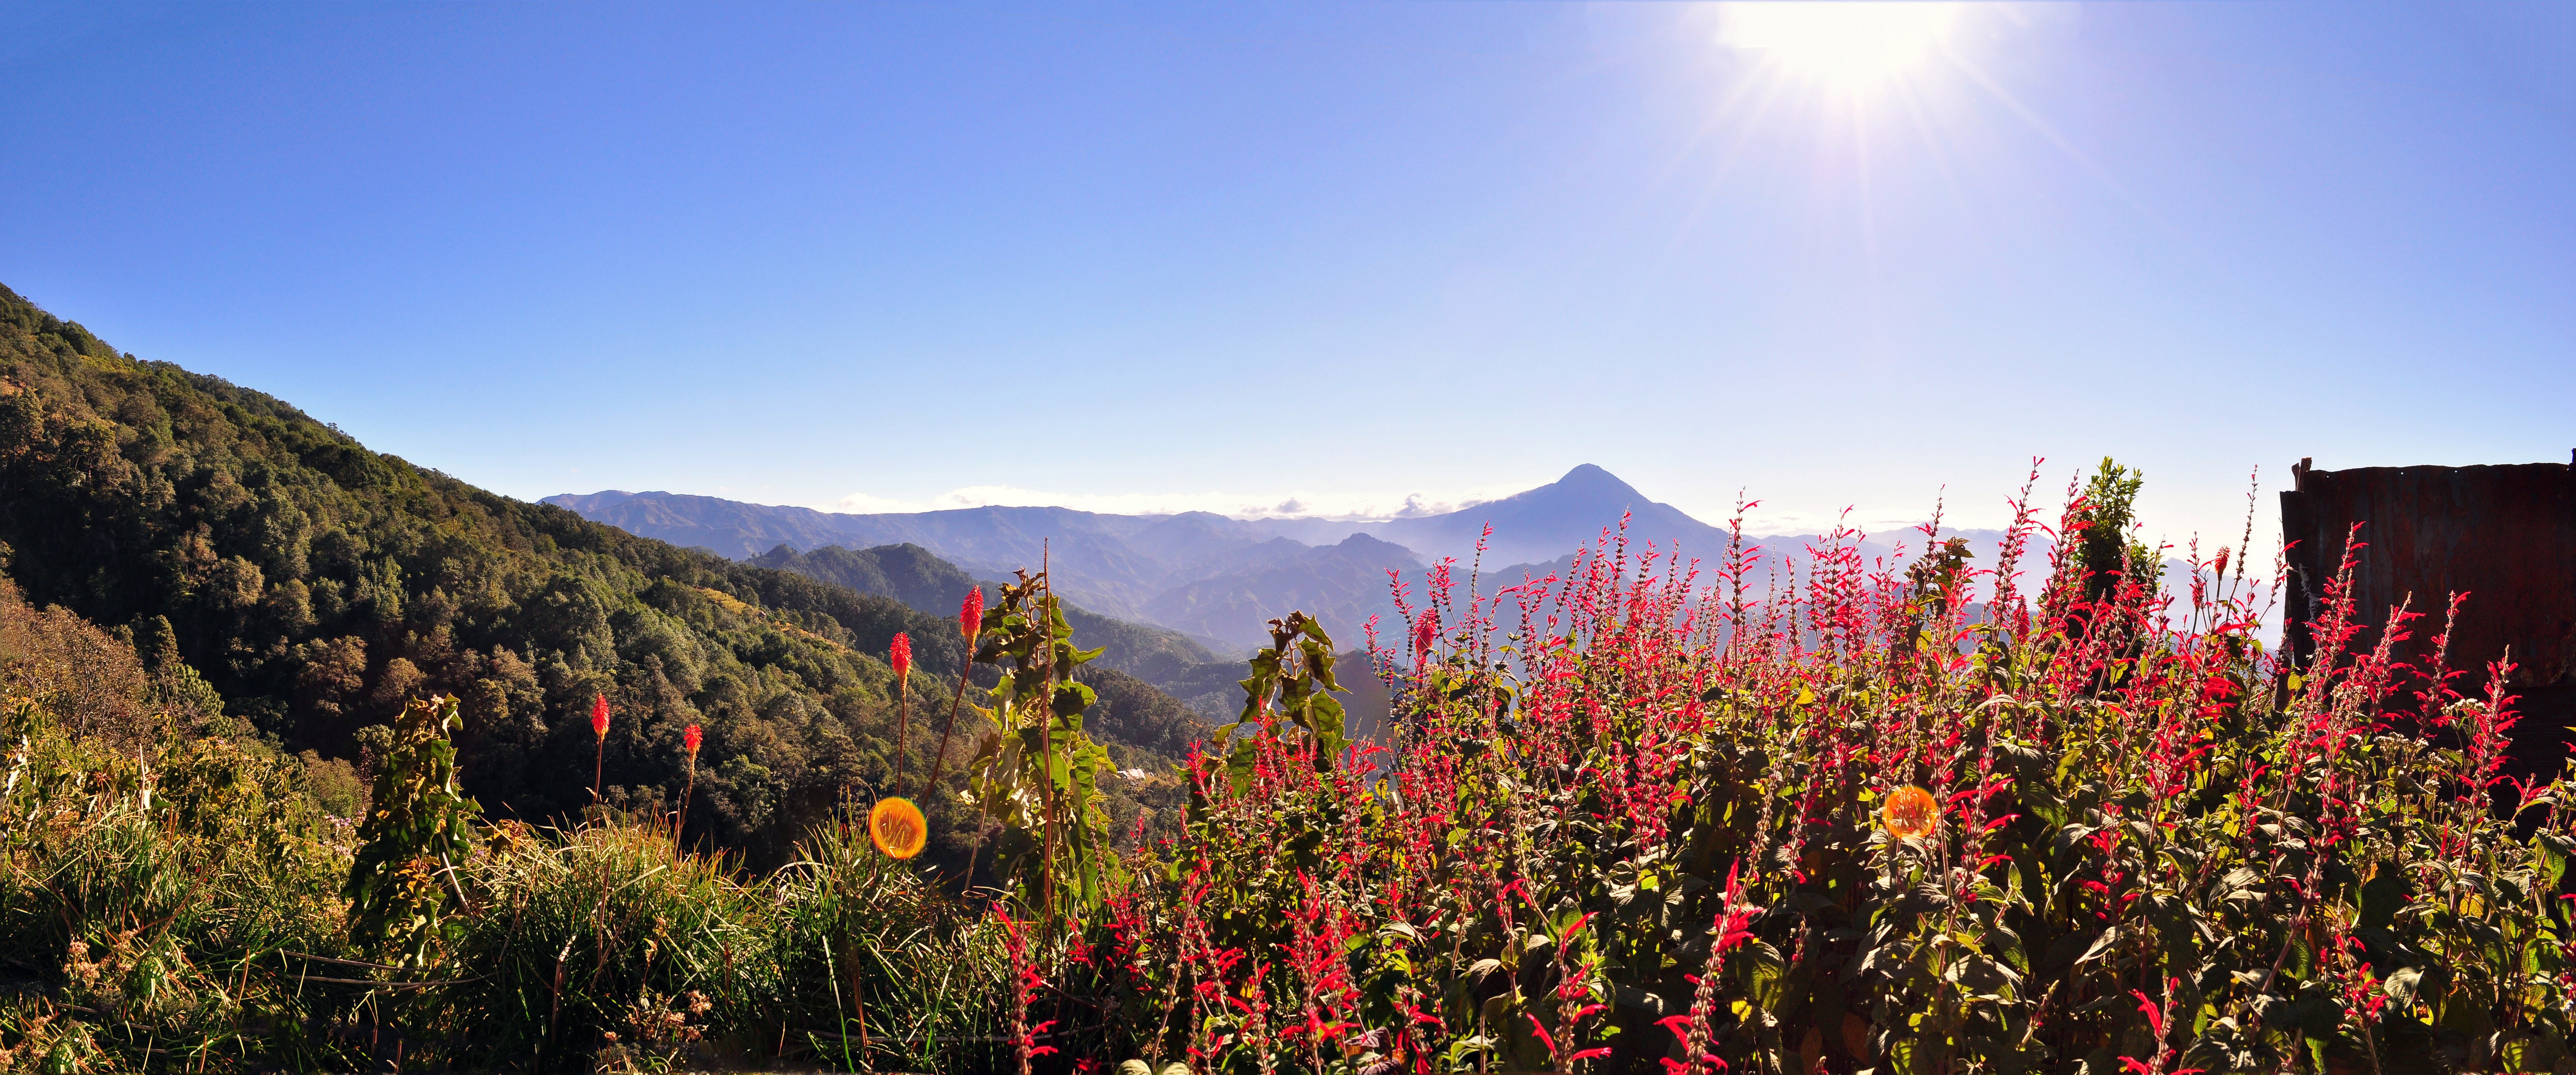
landscape, tree, nature, forest, horizon, mountain, sky, wood, sun, trail, field, meadow, flower, wild, green, autumn, volcano, route, ridge, ecology, height, flowers, mountain landscape, trees, leaves, rocks, clouds, mexico, vegetation, branches, guatemala, rock and vegetation, natural vegetation, rustic landscape, mountainous landforms